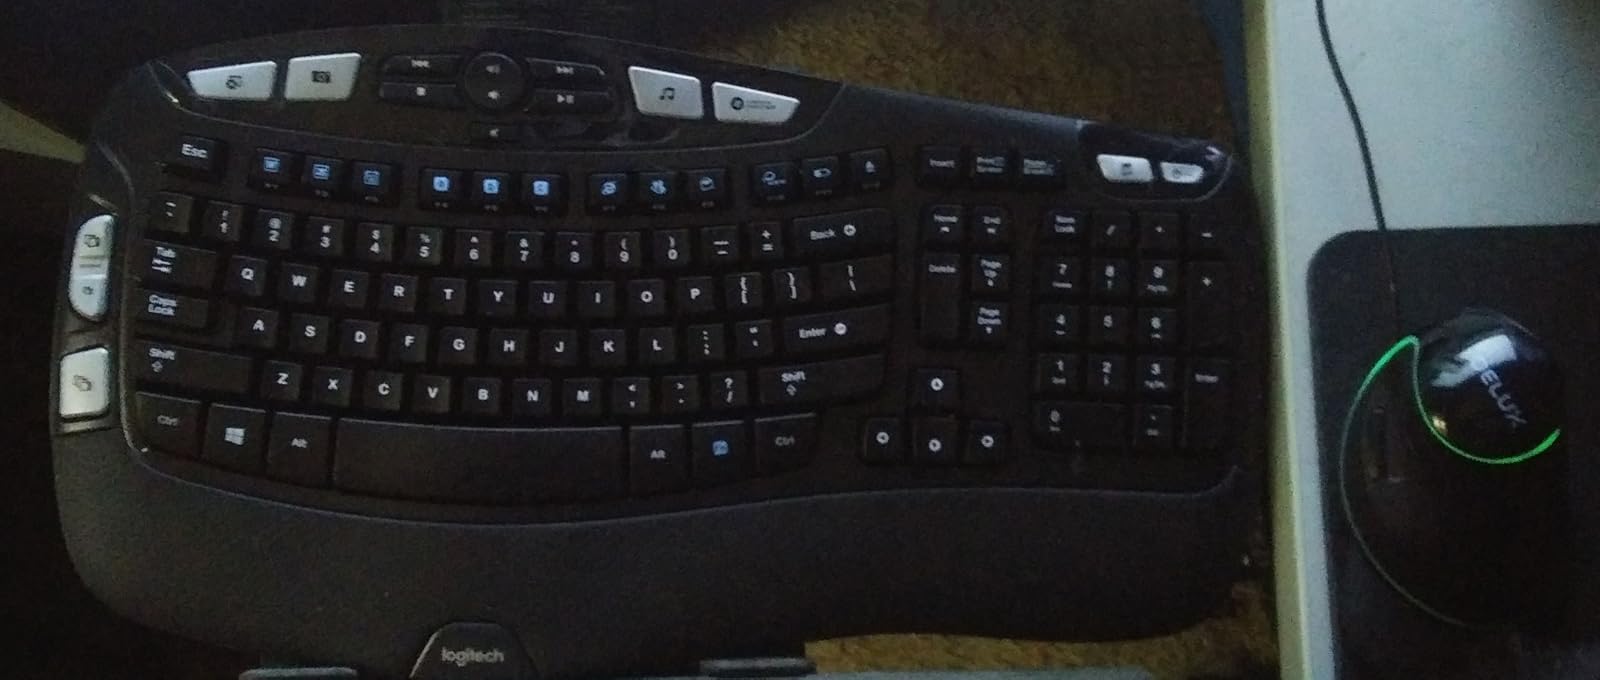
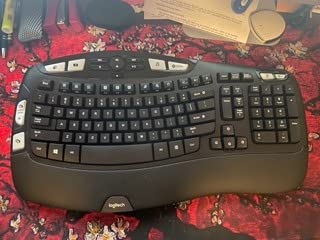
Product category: keyboard
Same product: yes